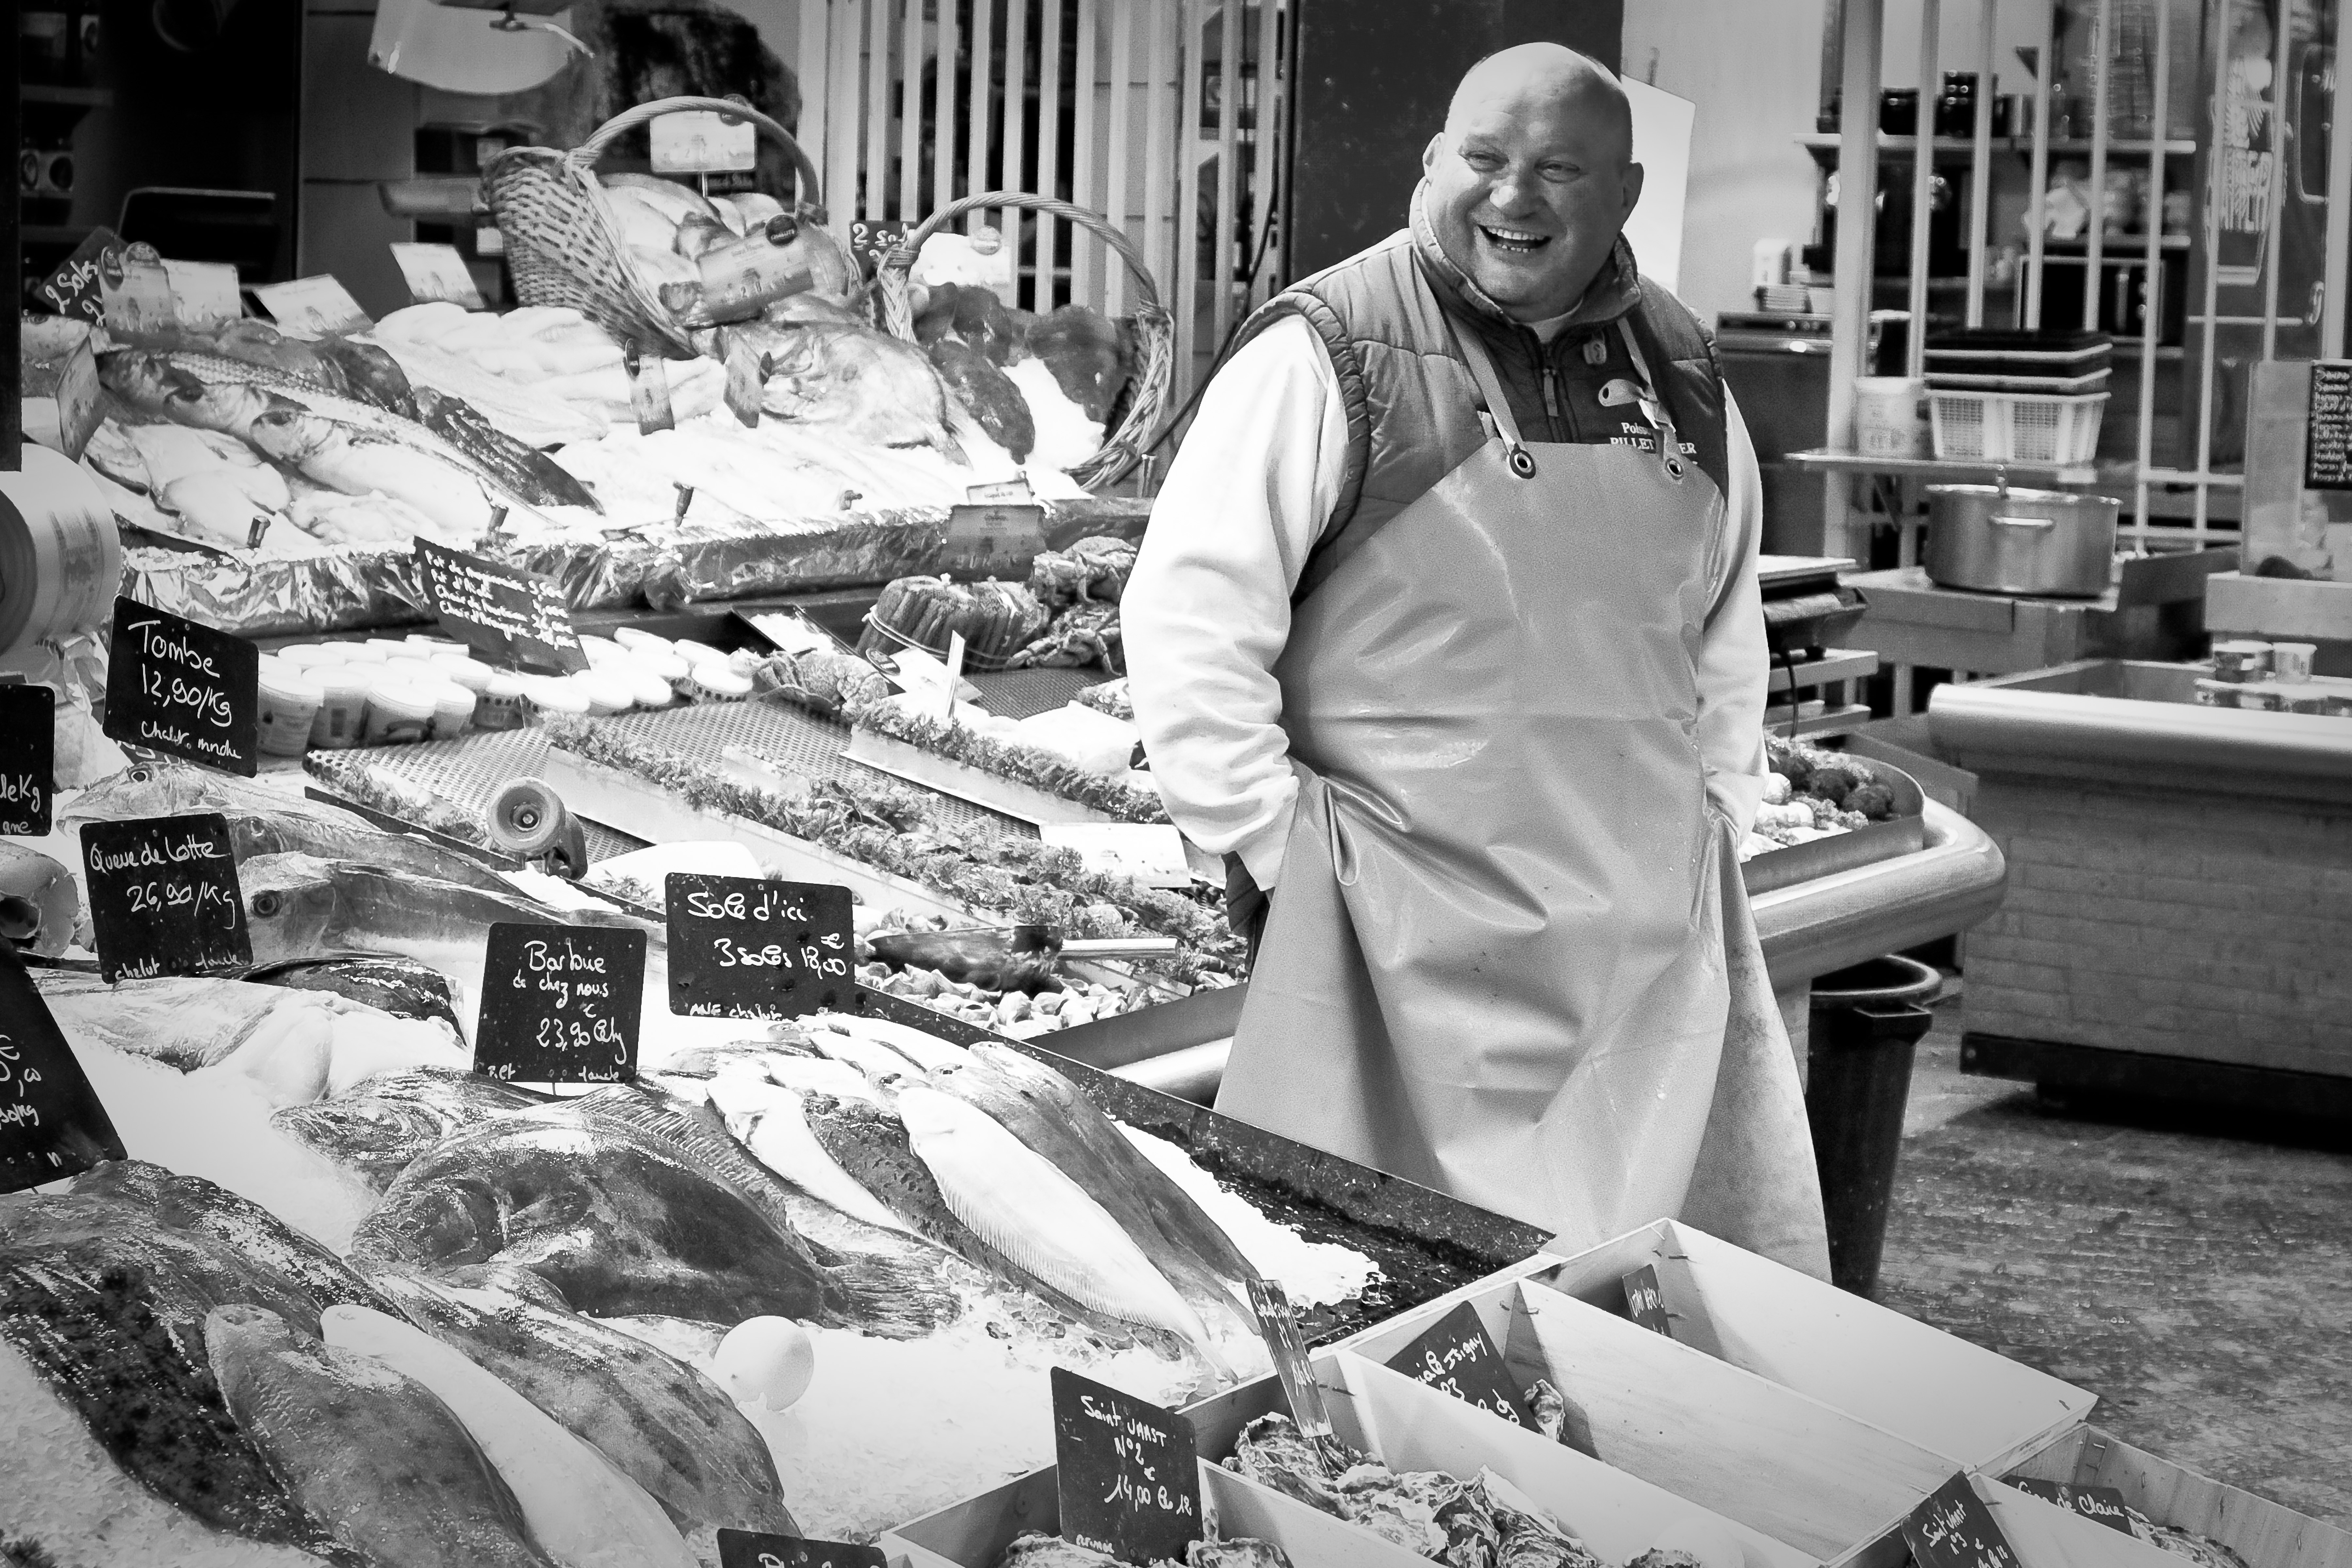
black and white, street, urban, travel, france, fujifilm, factory, monochrome, bw, blackandwhite, blackwhite, ngc, photograph, normandy, image, fuji, stphotographia, fujixt1, fujix, noireblanc, trouville, laborer, monochrome photography